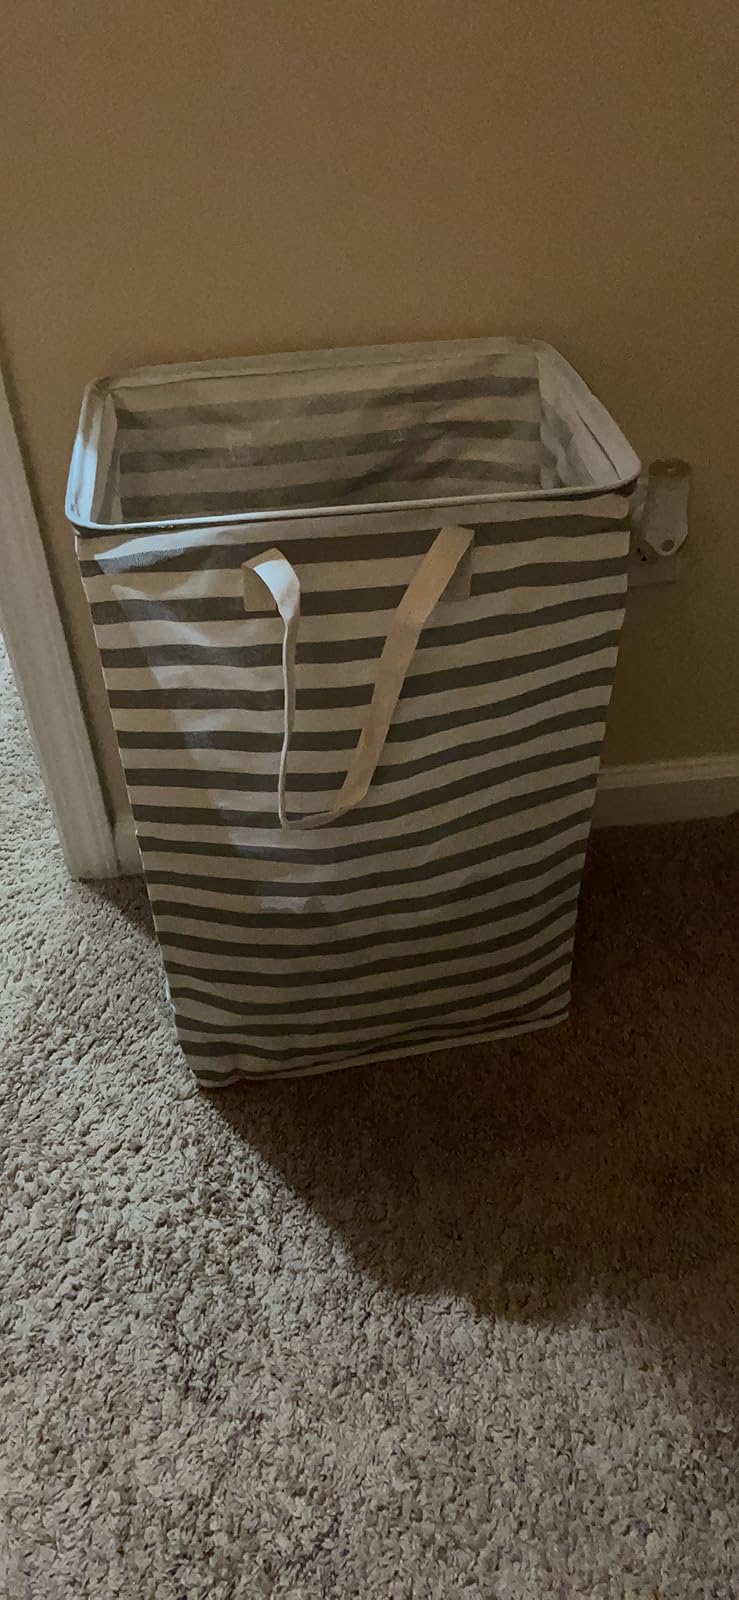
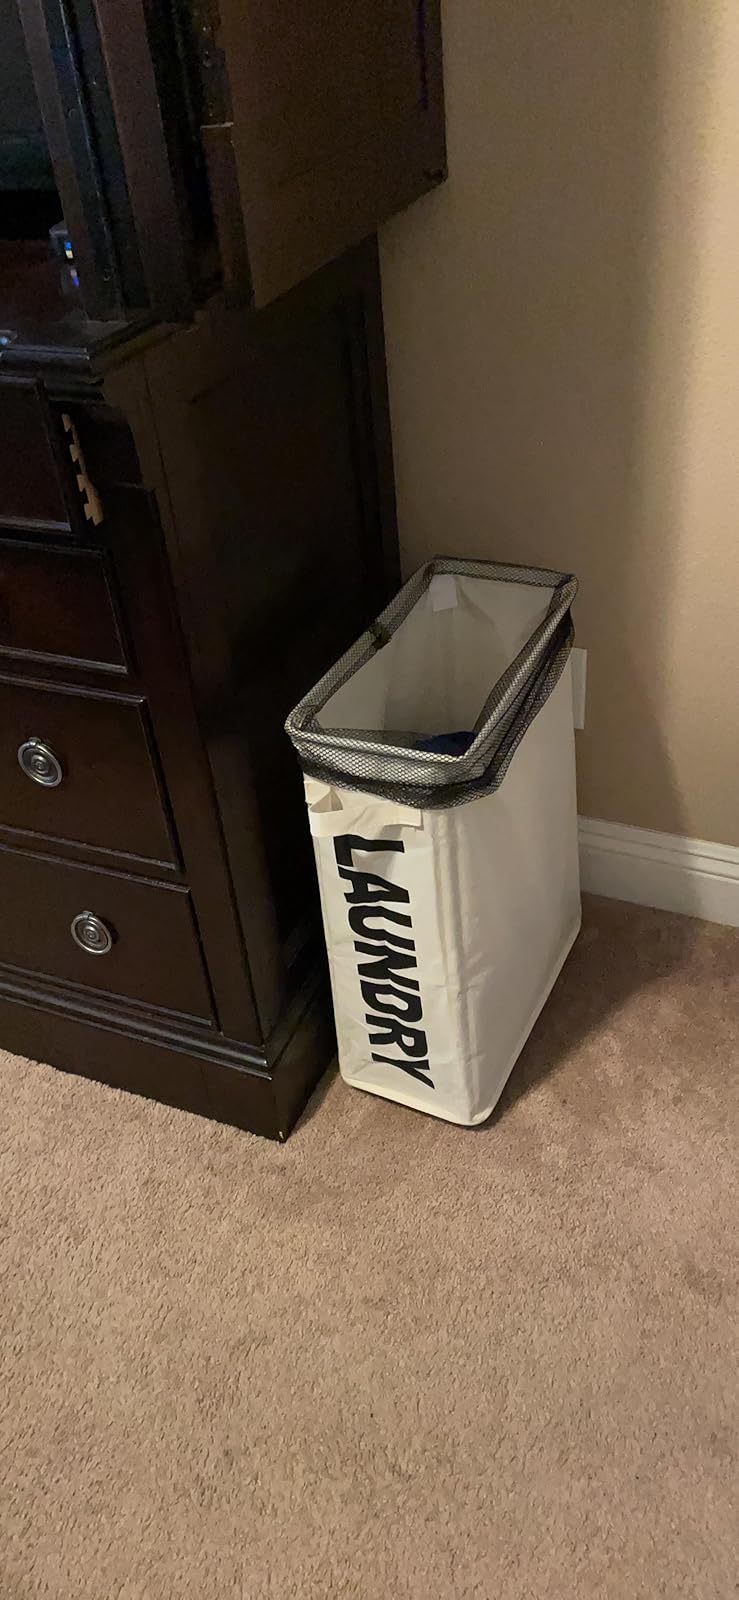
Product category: items_hamper
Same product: no